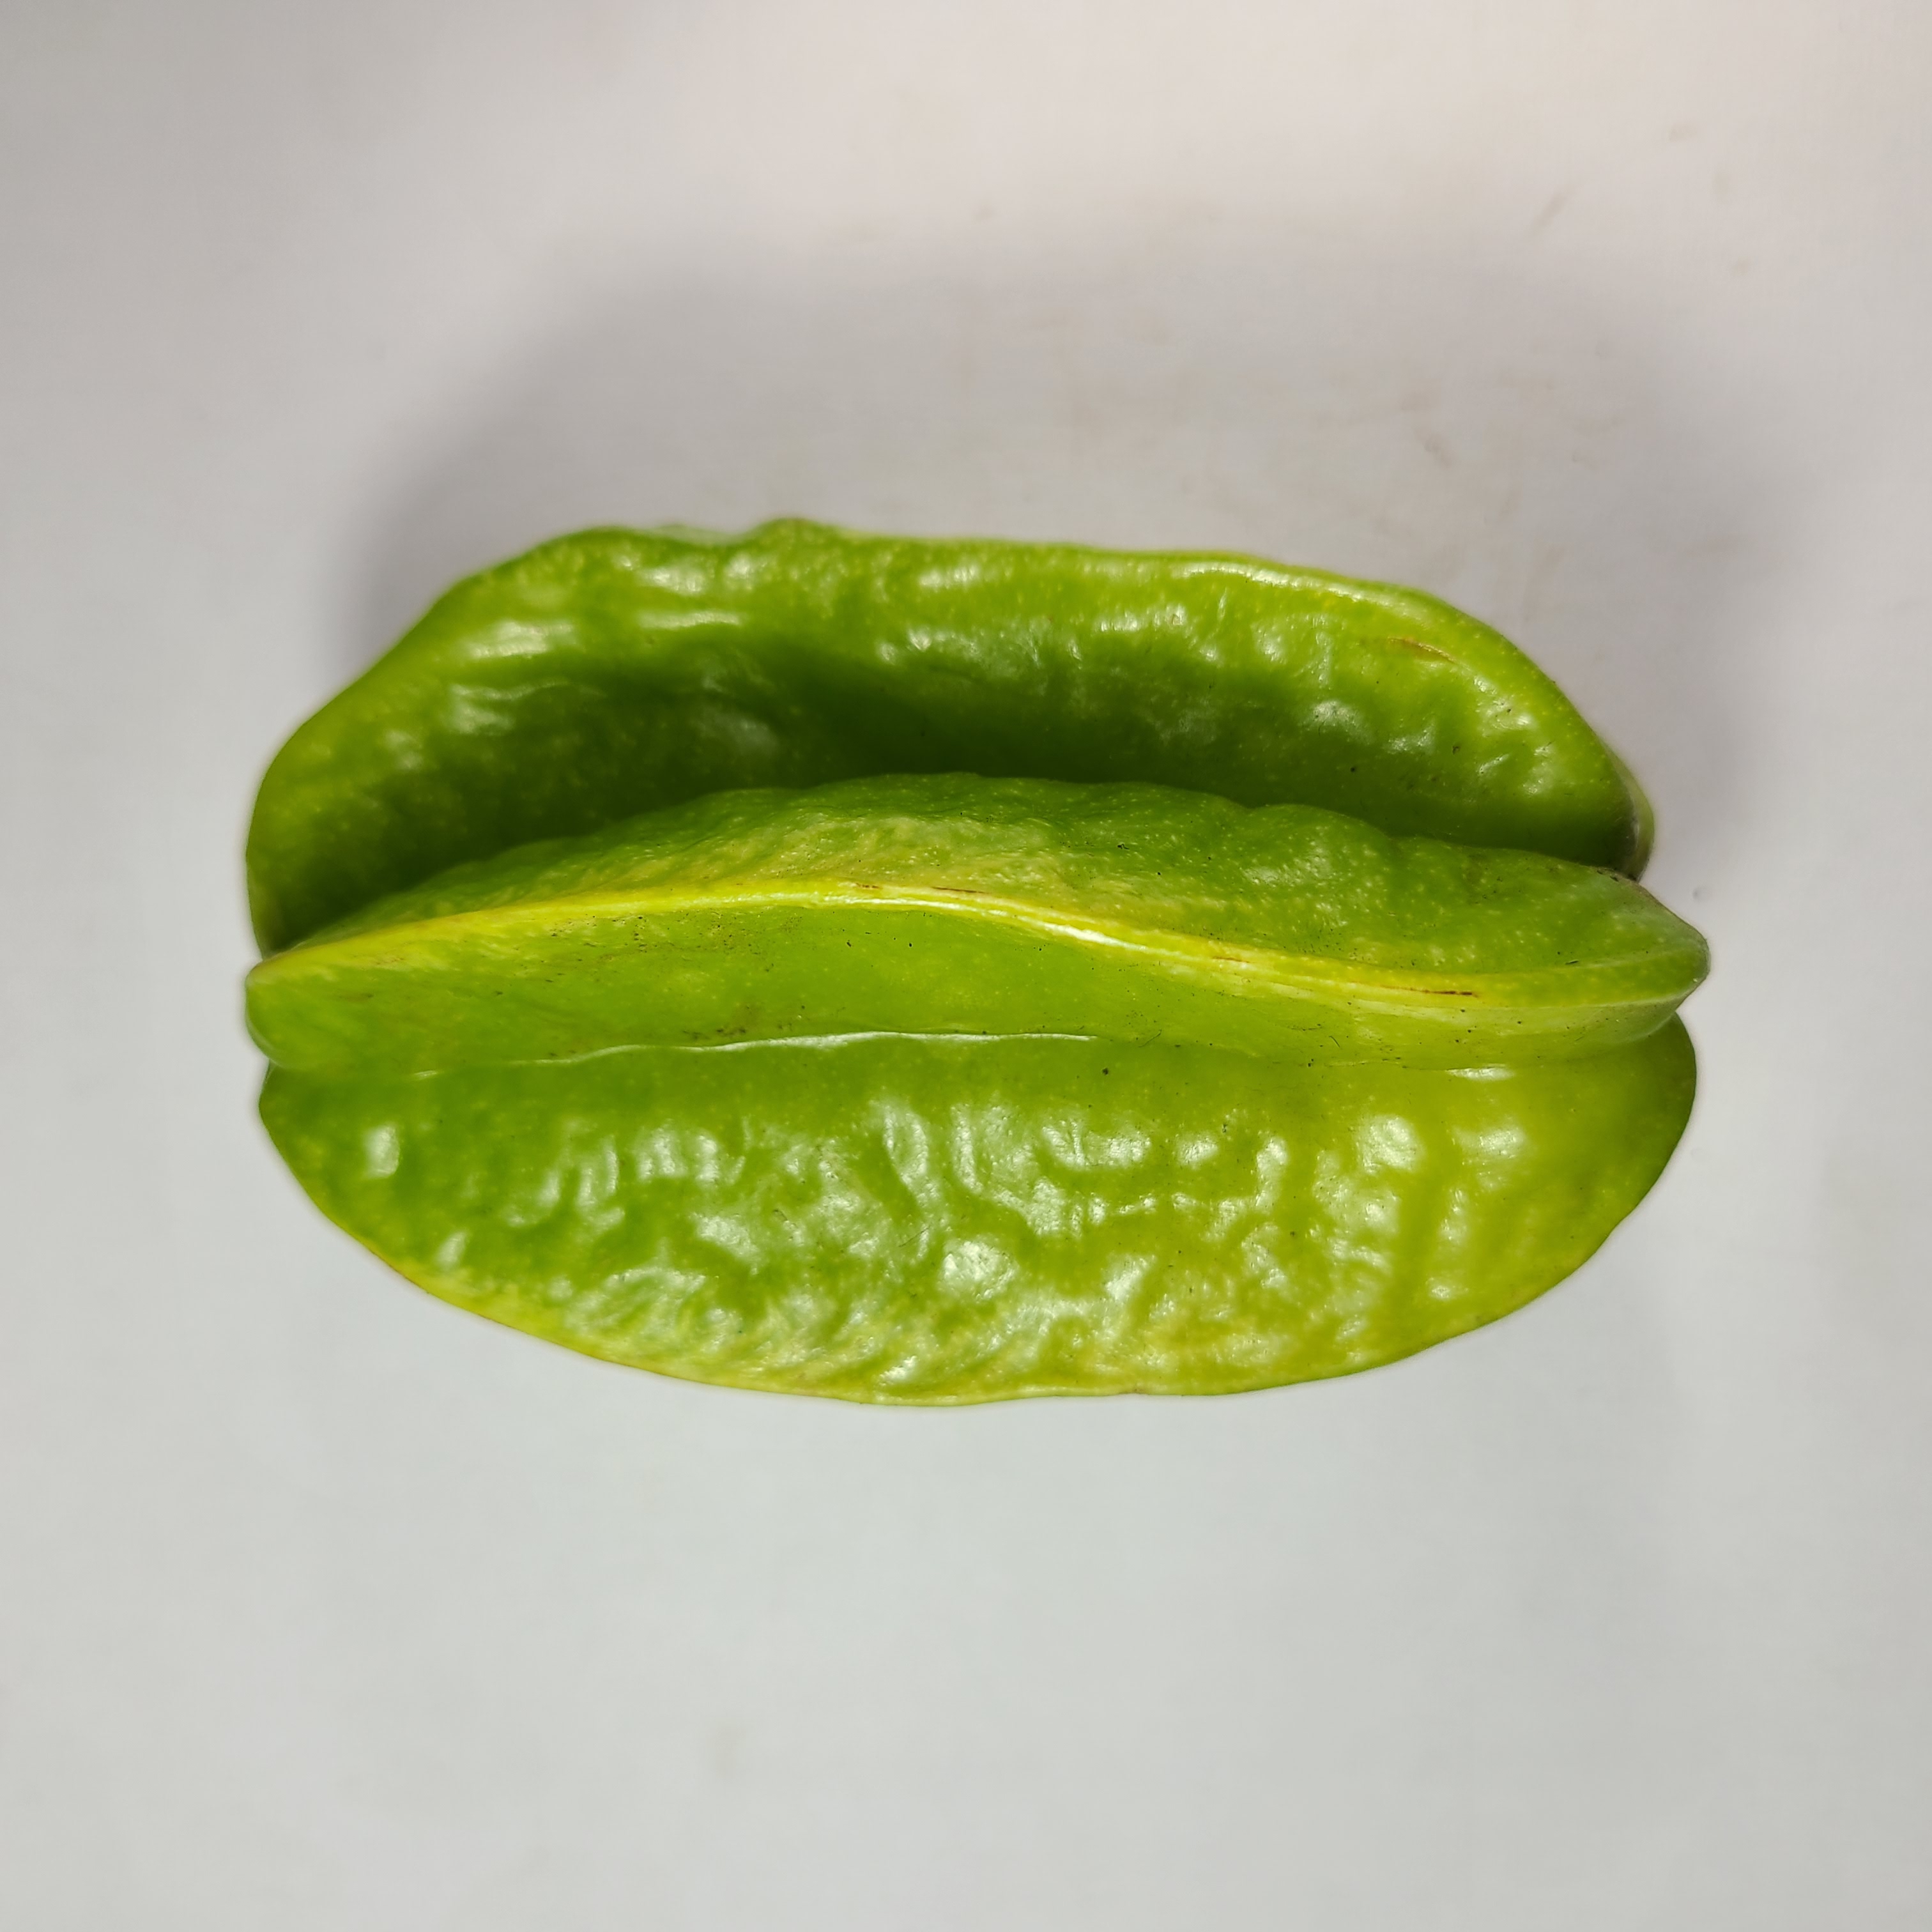
Label: Healthy Fruits